The Great Gildersleeve

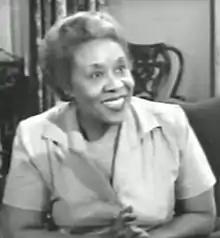
Lillian Randolph as Birdie on the TV version (1955)

As with most radio series, the show suffered from the advent of television. A televised version of the series, produced and syndicated by NBC, also starring Waterman, premiered in 1955, but lasted only 39 episodes. During that year, both the 15-minute radio show and the television show were being produced simultaneously.